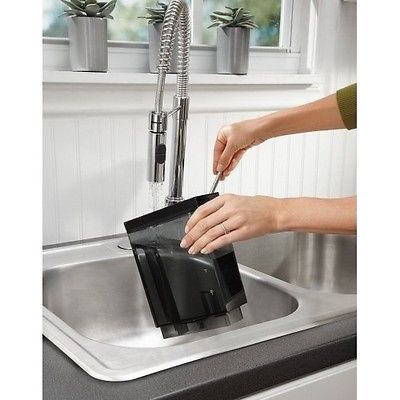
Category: coffee maker